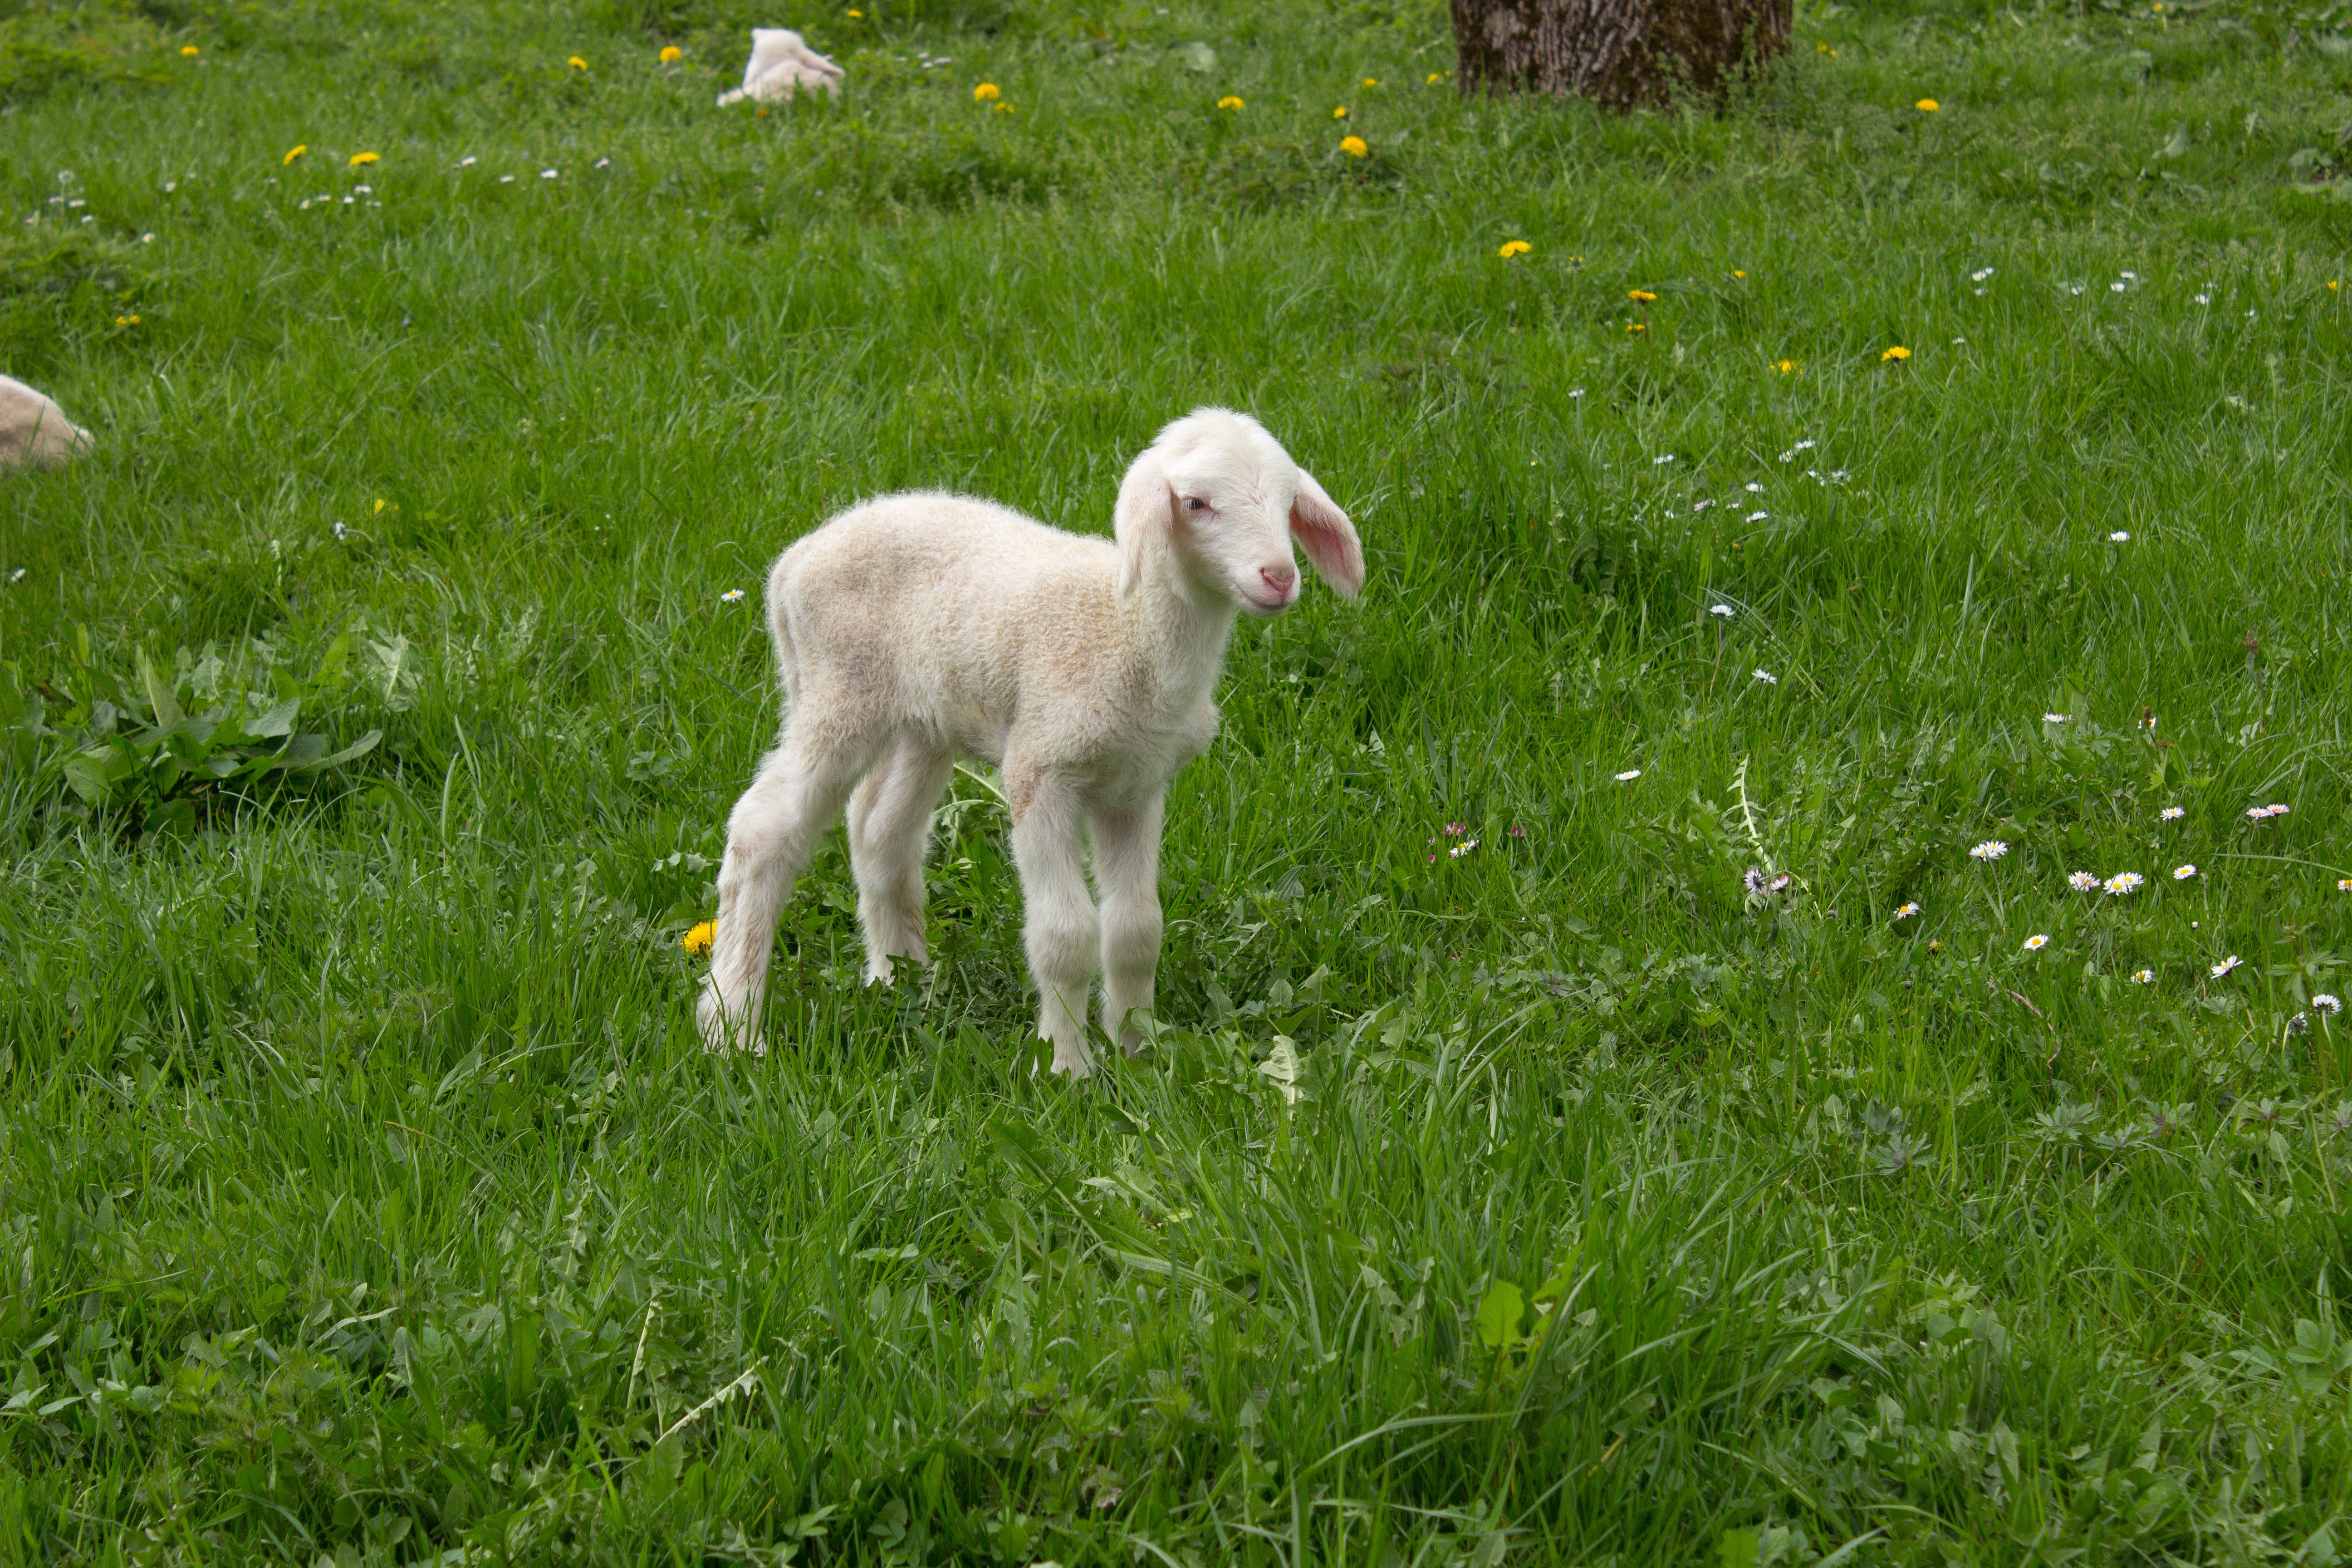
grass, field, meadow, prairie, sweet, goat, spring, herd, pasture, grazing, sheep, small, mammal, fauna, lamb, goats, grassland, vertebrate, sheeps, habitat, young animal, sch fchen